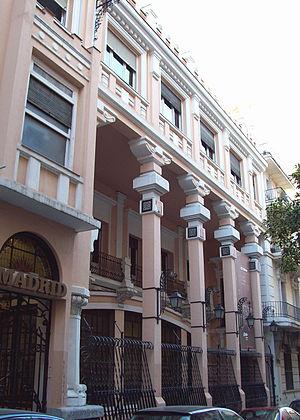
Nuevo Mundo est une revue culturelle fondée à Madrid en 1894 par José del Perojo et Mariano Zavala.